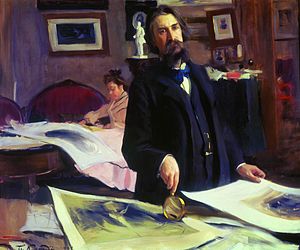
Boris Kustodijev / Galleri
Boris Mikhajlovitj Kustodijev var en russisk maler.